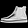
Label: Ankle boot